Henry Scherren

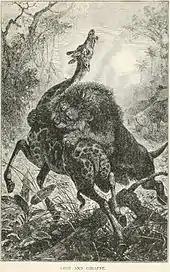
"Lion and Giraffe" from Scherren's 1895 "Popular History of Animals for Young People"

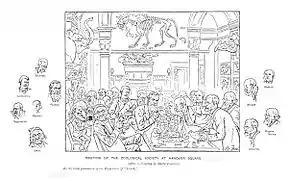
A cartoon of a meeting of the Zoological Society of London from Scherren's 1905 book; the zoologists seem quite as interesting as the animal specimens

Scherren's family came from Weymouth in Dorset. The son of a bookseller and printer, he became a compositor and moved to London. After being educated at the new St. Joseph's Foreign Missionary College started by the Mill Hill Missionaries, he joined the Catholic Carthusian monastic order in France. However, he abandoned the order in his mid-thirties to return to secular life, going on to work on the editorial staff of Messrs. Cassell & Co. in London for two decades. In the mid-1890s he moved, with his wife Anna, into a three-storey terraced house (9, Cavendish Road) in the newly built South Harringay estate in north London, living there for the rest of his life.